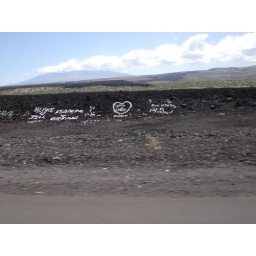
white stone graffiti against black lava rock